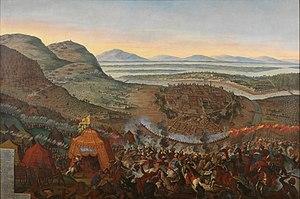
La grande guerre turque, guerre de la Sainte Ligue ou encore cinquième guerre austro-turque se déroula de 1683 à 1699. Elle opposa l'Empire ottoman au Saint-Empire romain germanique sous le règne des empereurs élus de la maison de Habsbourg. Le Saint-Empire fut soutenu par ses provincesː l'électorat de Bavière, l'électorat de Saxe, les cercles de Souabe et de Franconie, ainsi que par son allié la Pologne. En 1684, cette coalition anti-ottomanne fut rejointe par les États pontificaux, Venise, Gênes, la Toscane, la Savoie, l'Espagne, le Portugal et pris alors le nom de Sainte-Ligue.
L'histoire de Vienne, capitale de l'Autriche, est fortement liée à la position géographique du site, placé sur la grande voie de communication qui traverse l'Europe en longeant le Danube.
L'Empire ottoman, connu historiquement en Europe de l'Ouest comme l'Empire turc, la Turquie ottomane ou simplement la Turquie, est un empire fondé à la fin du XIIIᵉ siècle au nord-ouest de l'Anatolie, dans la commune de Söğüt, par le chef tribal oghouze Osman Iᵉʳ. Après 1354, les Ottomans sont entrés en Europe, et, avec la conquête des Balkans, le Beylik ottoman s'est transformé en un empire trans-continental. Après l'avoir encerclé et réduit à sa capitale et à quelques lambeaux, les Ottomans ont mis fin à l'Empire byzantin en 1453 par la conquête de Constantinople sous le règne du sultan Mehmed II.